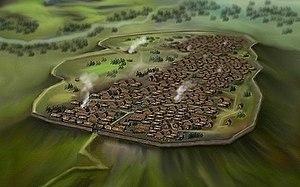
« Oppidum » est le nom donné par les historiens romains à un type d'habitat protohistorique fortifié que l'on trouve en Europe occidentale et centrale.
L'histoire de France commence avec les premières occupations humaines du territoire correspondant au pays actuel. Aux groupes présents depuis le Paléolithique et le Néolithique, sont venues s'ajouter, à l'Âge du bronze et à l'Âge du fer, des vagues successives de Celtes, puis au IIIᵉ siècle de peuples germains et au IXᵉ siècle de scandinaves appelés Normands.